Fabulous Kangaroos

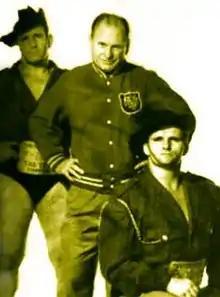
Costello (left), Berry (middle) and Heffernan (right)

:"This team is not to be mistaken for the similarly named team The Royal Kangaroos of Jonathan Boyd and Norman Frederick Charles III"